Sedimentary rock

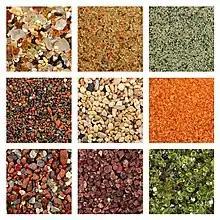
Global collage of sand samples. There is one square centimeter of sand on every sample photo. Sand samples row by row from left to right: 1. Glass sand from Kauai, Hawaii 2. Dune sand from the Gobi Desert 3. Quartz sand with green glauconite from Estonia 4. Volcanic sand with reddish weathered basalt from Maui, Hawaii 5. Biogenic coral sand from Molokai, Hawaii 6. Coral pink sand dunes from Utah 7. Volcanic glass sand from California 8. Garnet sand from Emerald Creek, Idaho 9. Olivine sand from Papakolea, Hawaii. <a href="http%3A//www.sandatlas.org/sand-types/">

Sedimentary rocks are formed when sediment is deposited out of air, ice, wind, gravity, or water flows carrying the particles in suspension. This sediment is often formed when weathering and erosion break down a rock into loose material in a source area. The material is then transported from the source area to the deposition area. The type of sediment transported depends on the geology of the hinterland (the source area of the sediment). However, some sedimentary rocks, such as evaporites, are composed of material that form at the place of deposition. The nature of a sedimentary rock, therefore, not only depends on the sediment supply, but also on the sedimentary depositional environment in which it formed.